Kumbakonam M. Rajappa Iyer

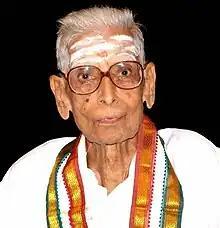

Kumbakonam M. Rajappa Iyer was a Mridangam Vidwan in the field of Carnatic music from India. He was born in 1916 at Kumbakonam to Muthuswamy Iyer and Sitalakshmi Ammal.